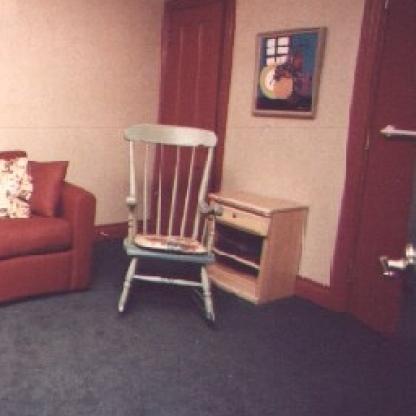
Scene: Indoor